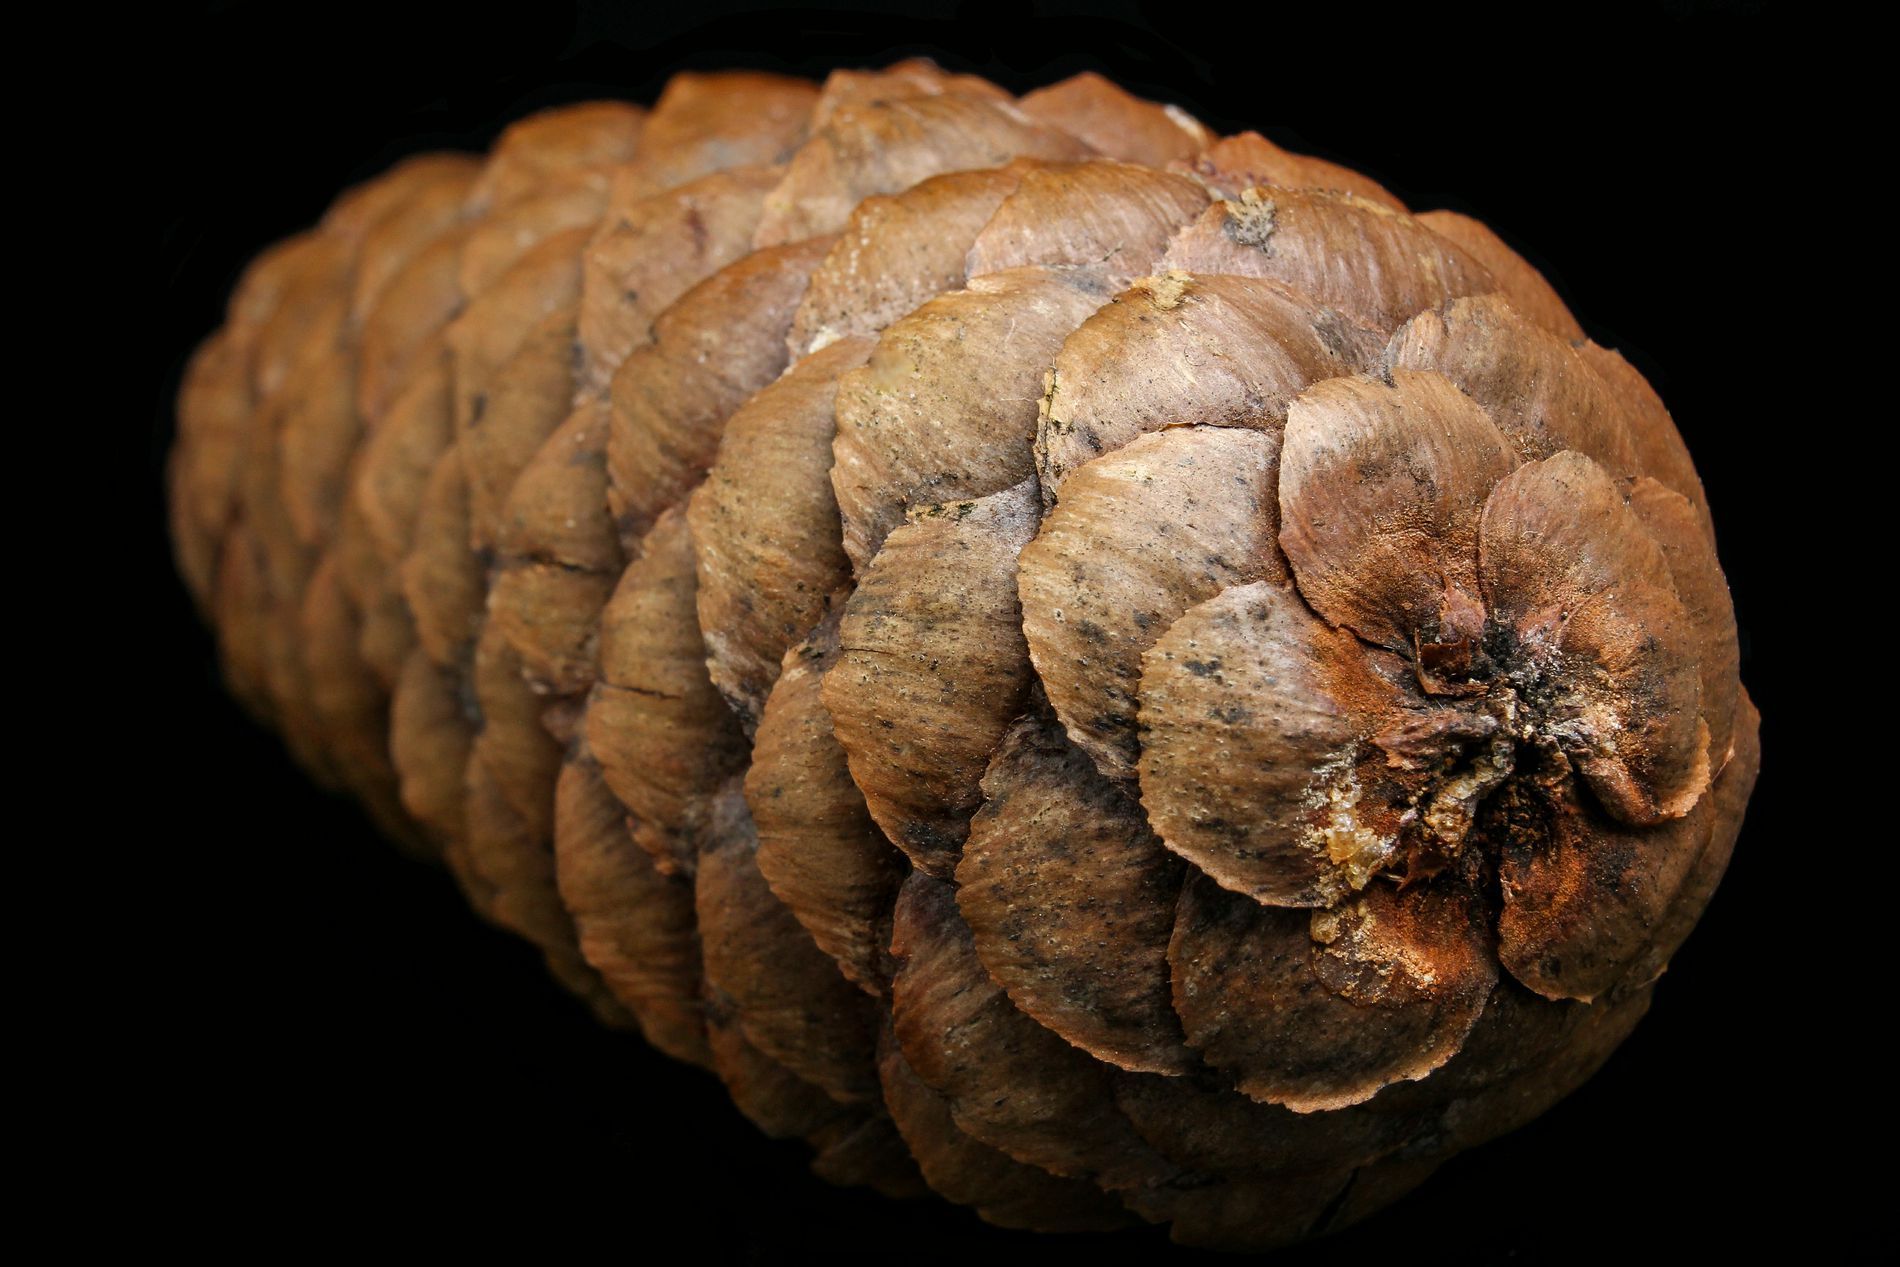
A Beautiful Larch
This image for Larch , showing its rich brown color and complex texture . The background is black, which makes the pine cone stand out sharply
This image for larch is token Close-up shot, For Style photography, focusing on details and textures . For Atmosphere is Natural which makes the Mood Calm and neutral
Labels: Plant, Tree, Conifer, Larch, Fir, Bread, Food, Produce, Coil, Spiral, Annonaceae, background
Camera: Canon Canon EOS 60D
Exposure: 1/250 sec
ISO: 400
Focal length: 35.0 mm